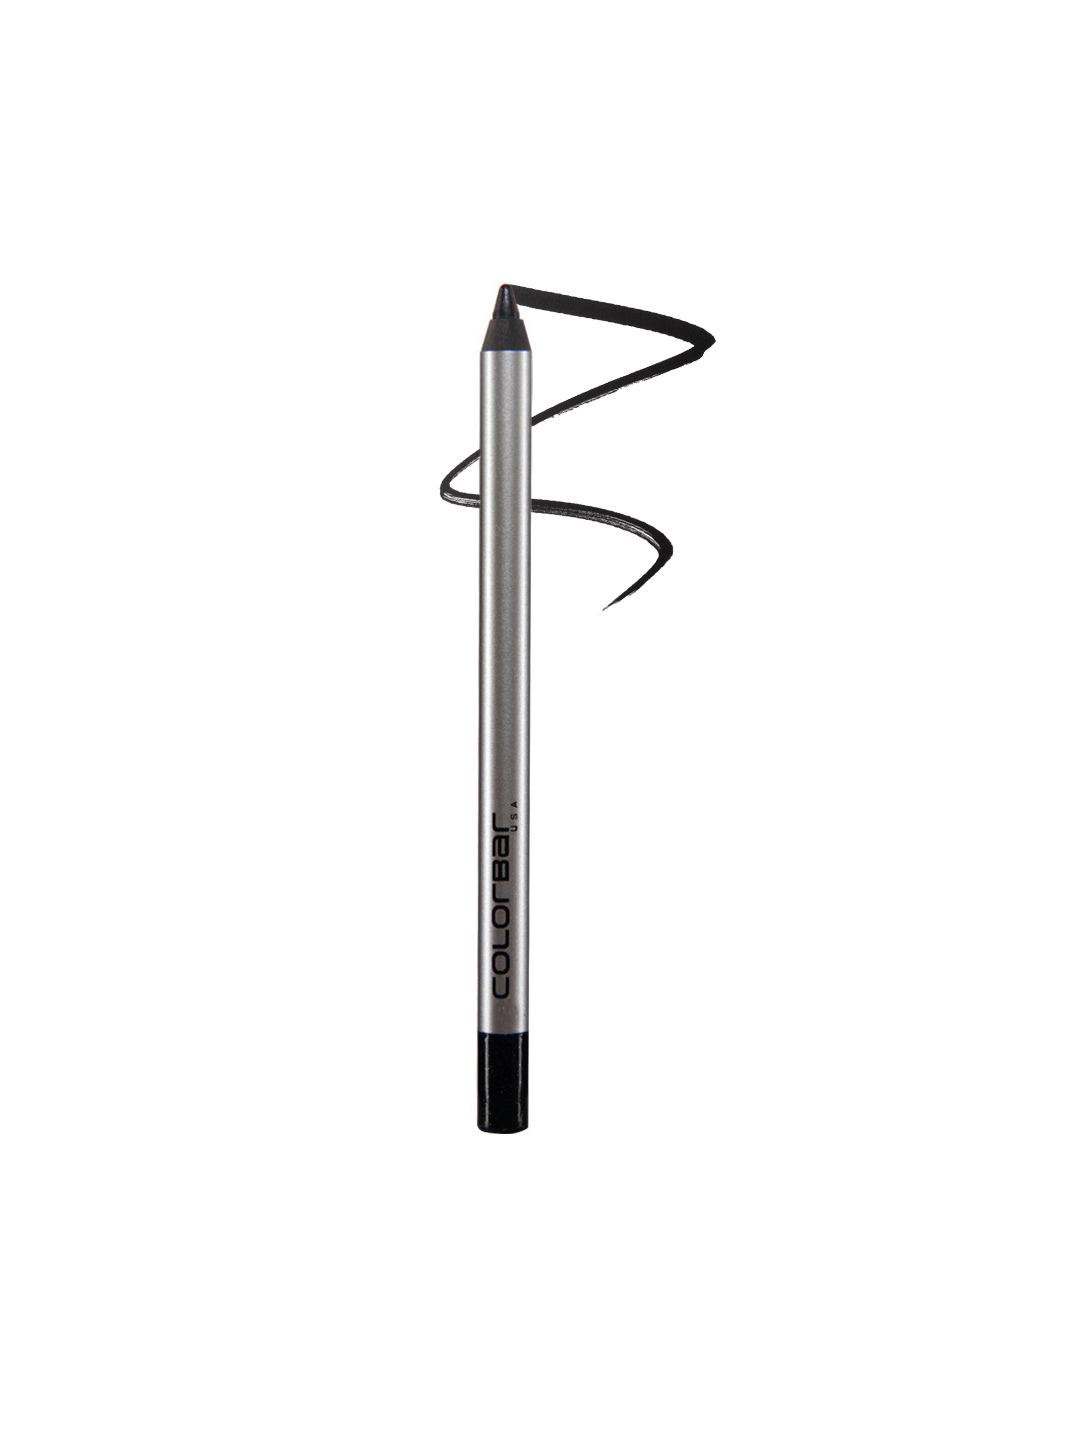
Colorbar I-Glide Coal Mine Eye Pencil 09
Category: Personal Care / Eyes / Kajal and Eyeliner
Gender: Women
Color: Black
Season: Spring 2017
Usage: Casual